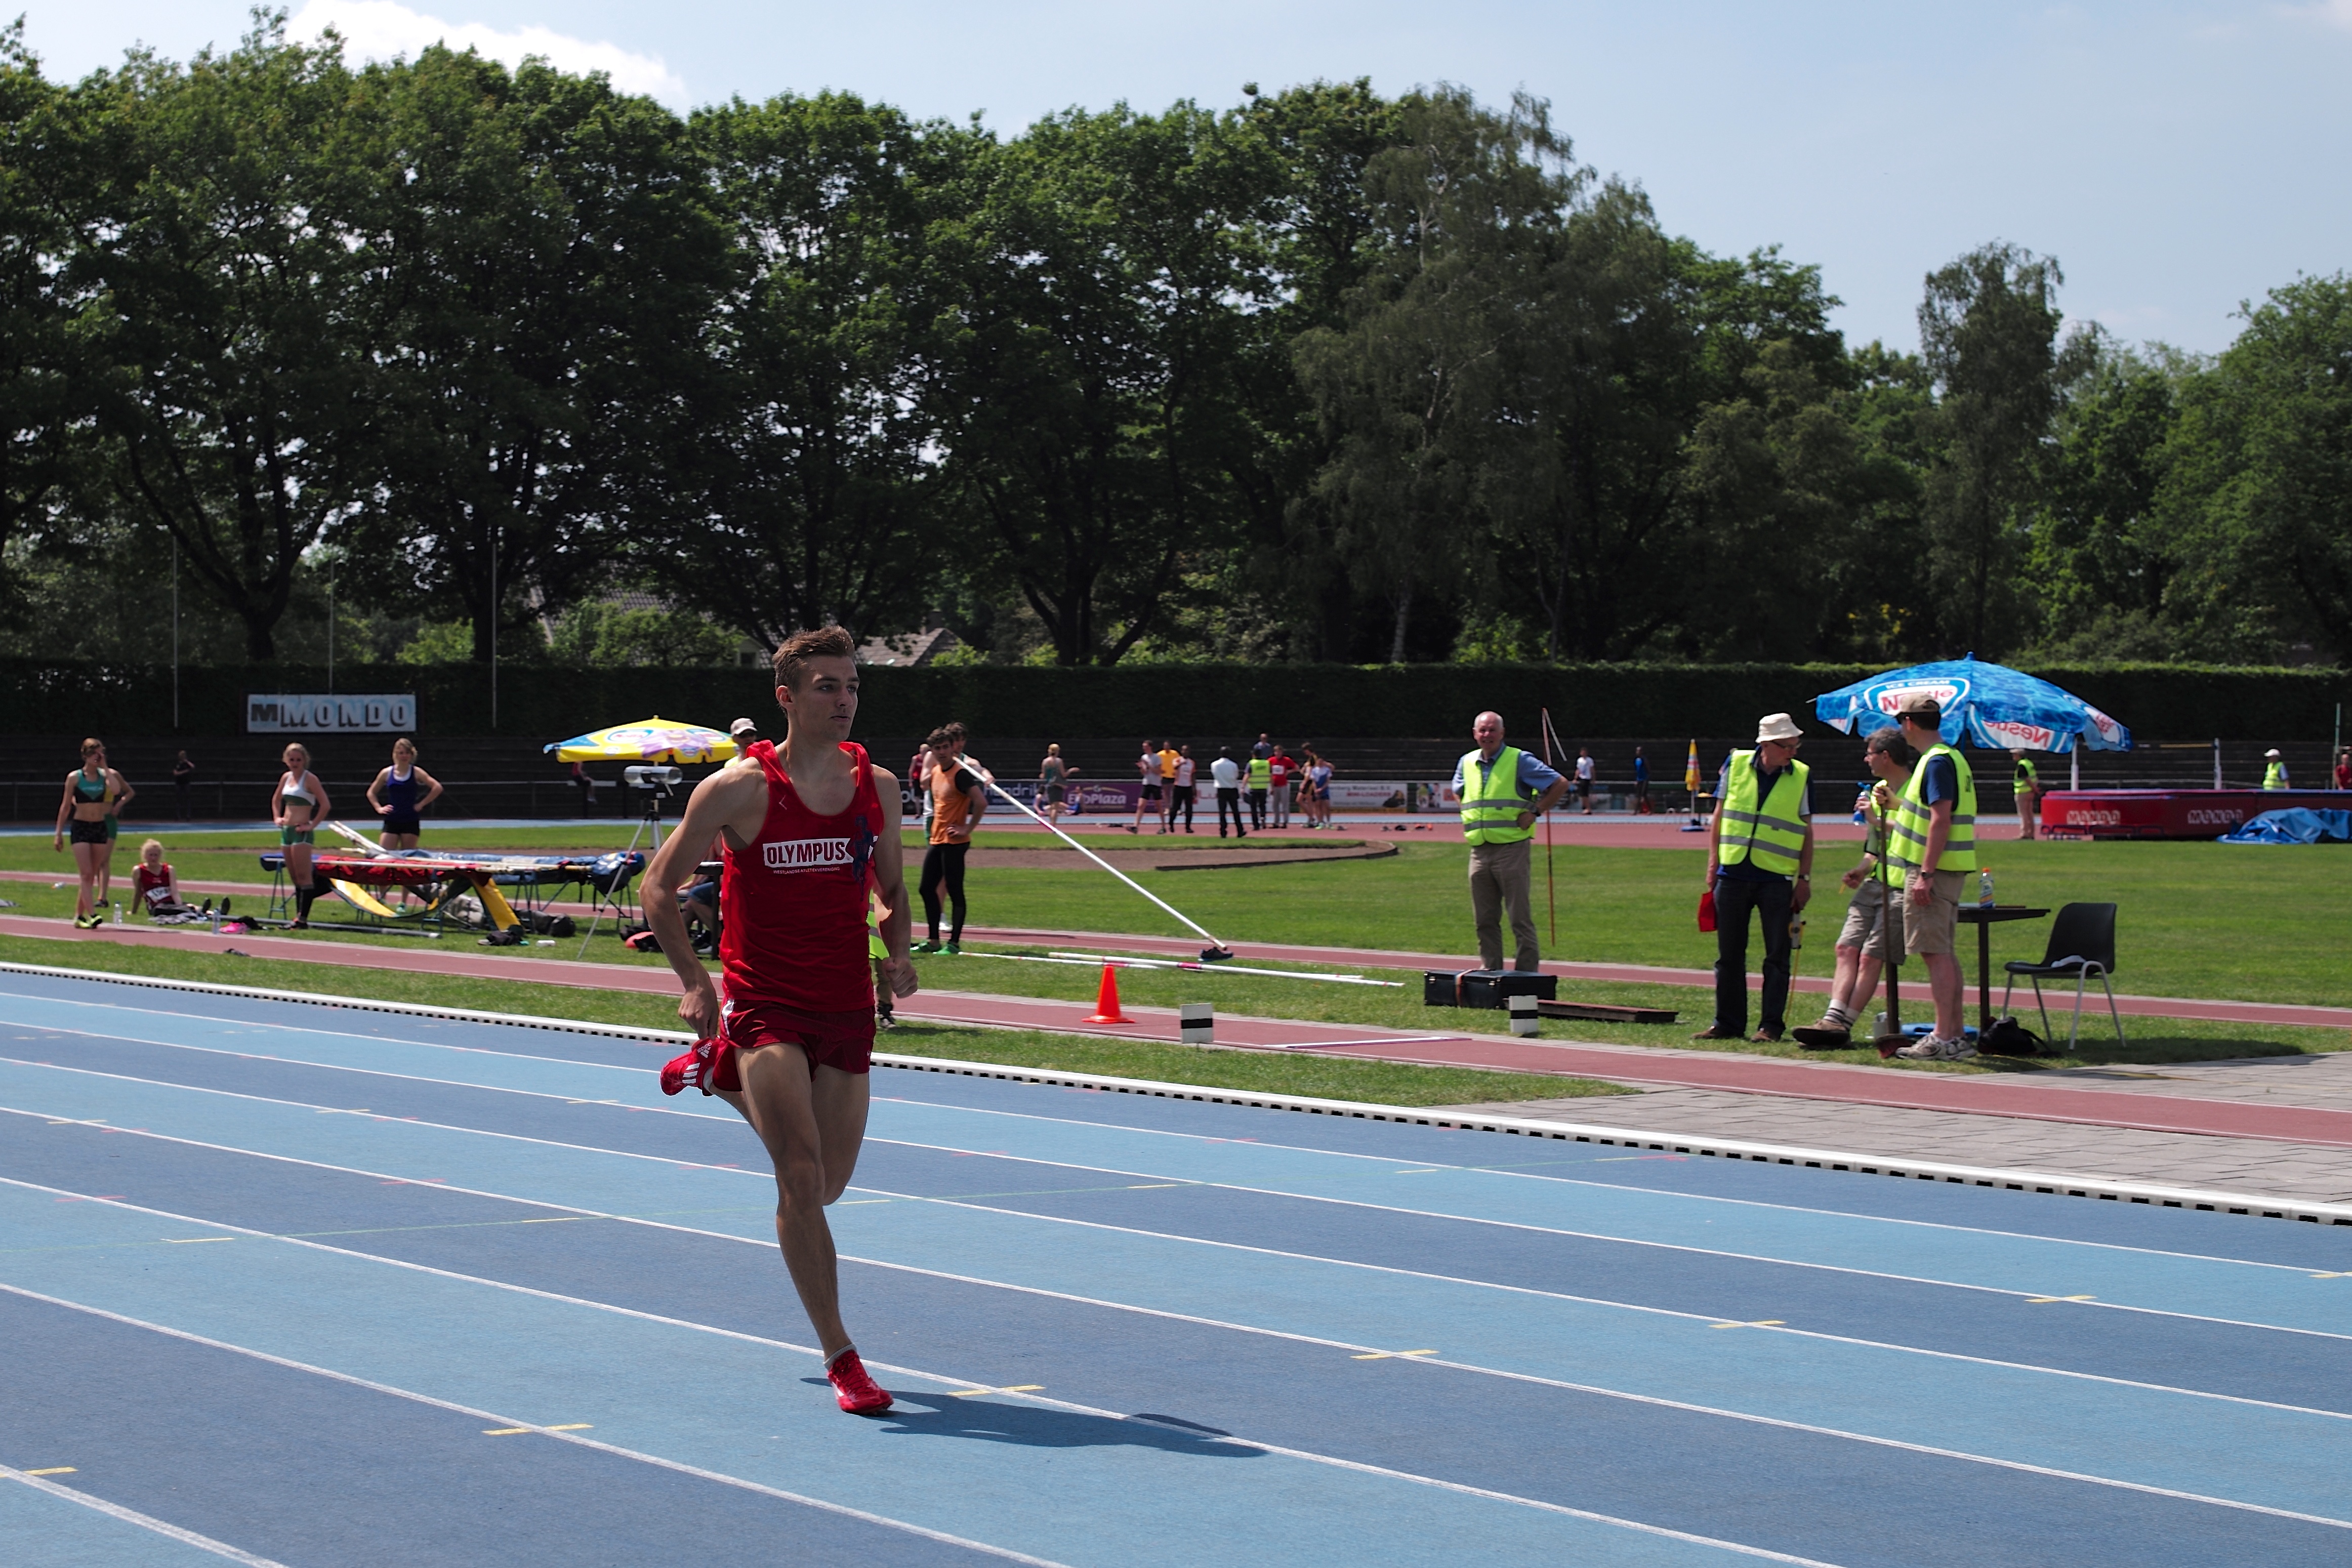
sport, running, run, athletic, club, runner, race, competition, tip, holland, netherlands, m, f14, sports, dutch, 50, endurance, leica, 240, summilux, athletics, meet, sprint, uden, endurance sports, duathlon, track and field athletics, middle distance running